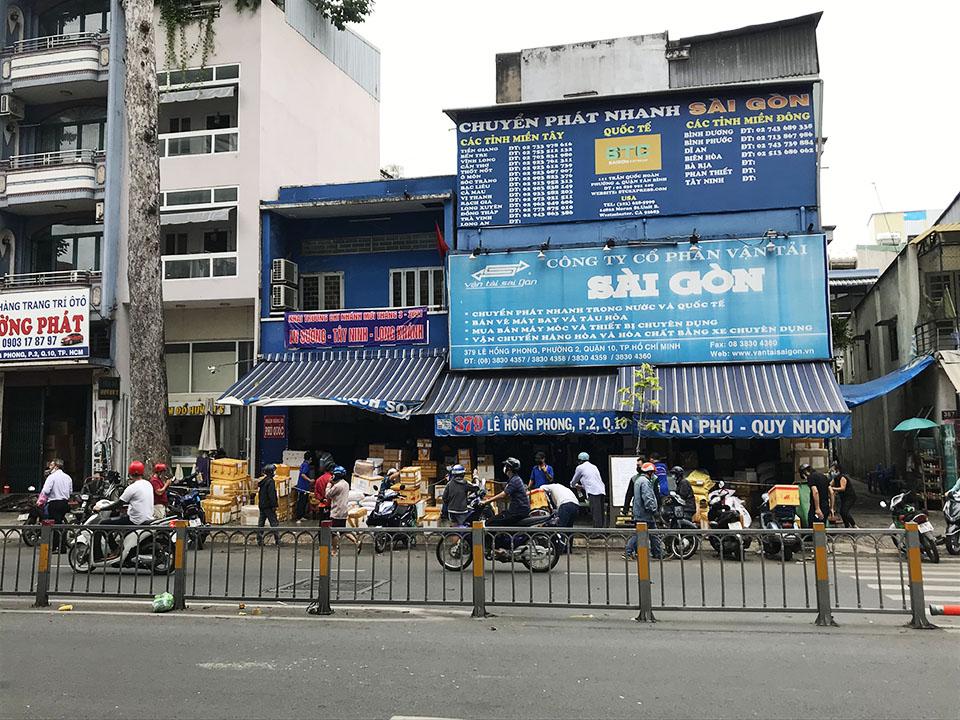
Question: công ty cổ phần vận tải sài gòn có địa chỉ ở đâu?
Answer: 379 lê hồng phong, phường 2, quận 10, thành phố hồ chí minh